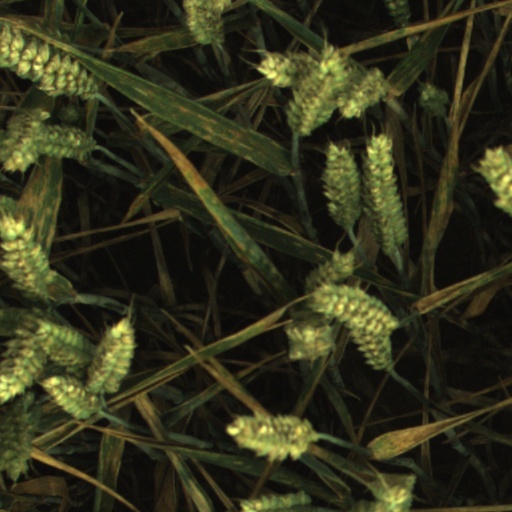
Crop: wheat